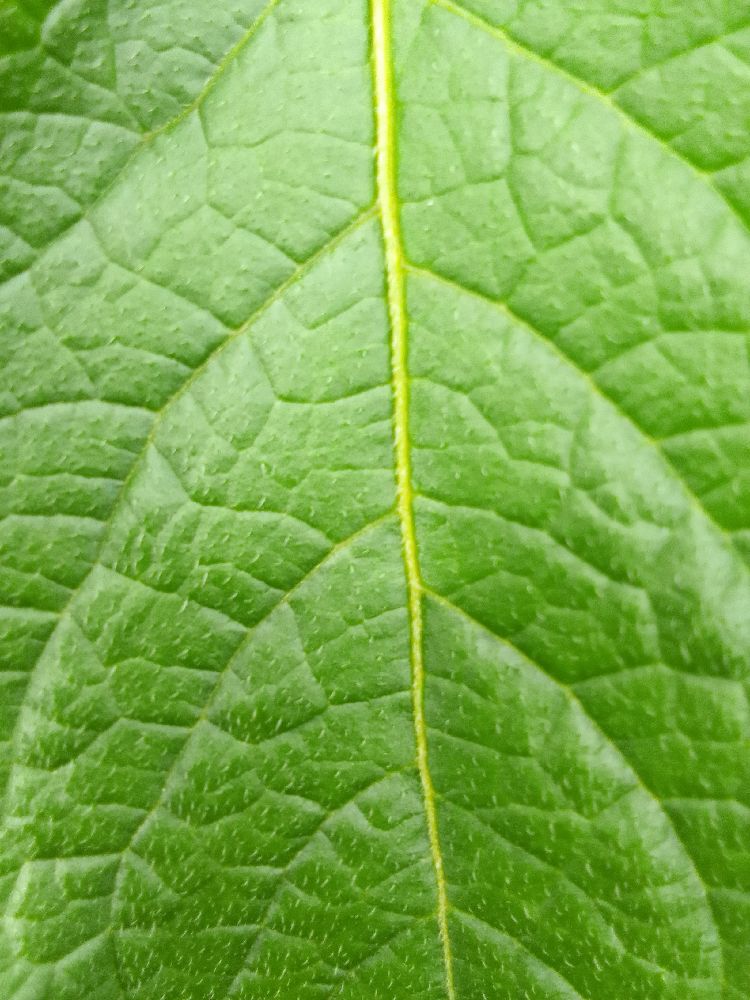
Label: Healthy